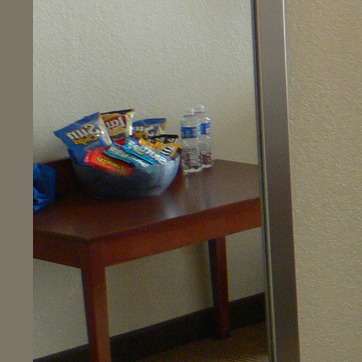
Material: mirror